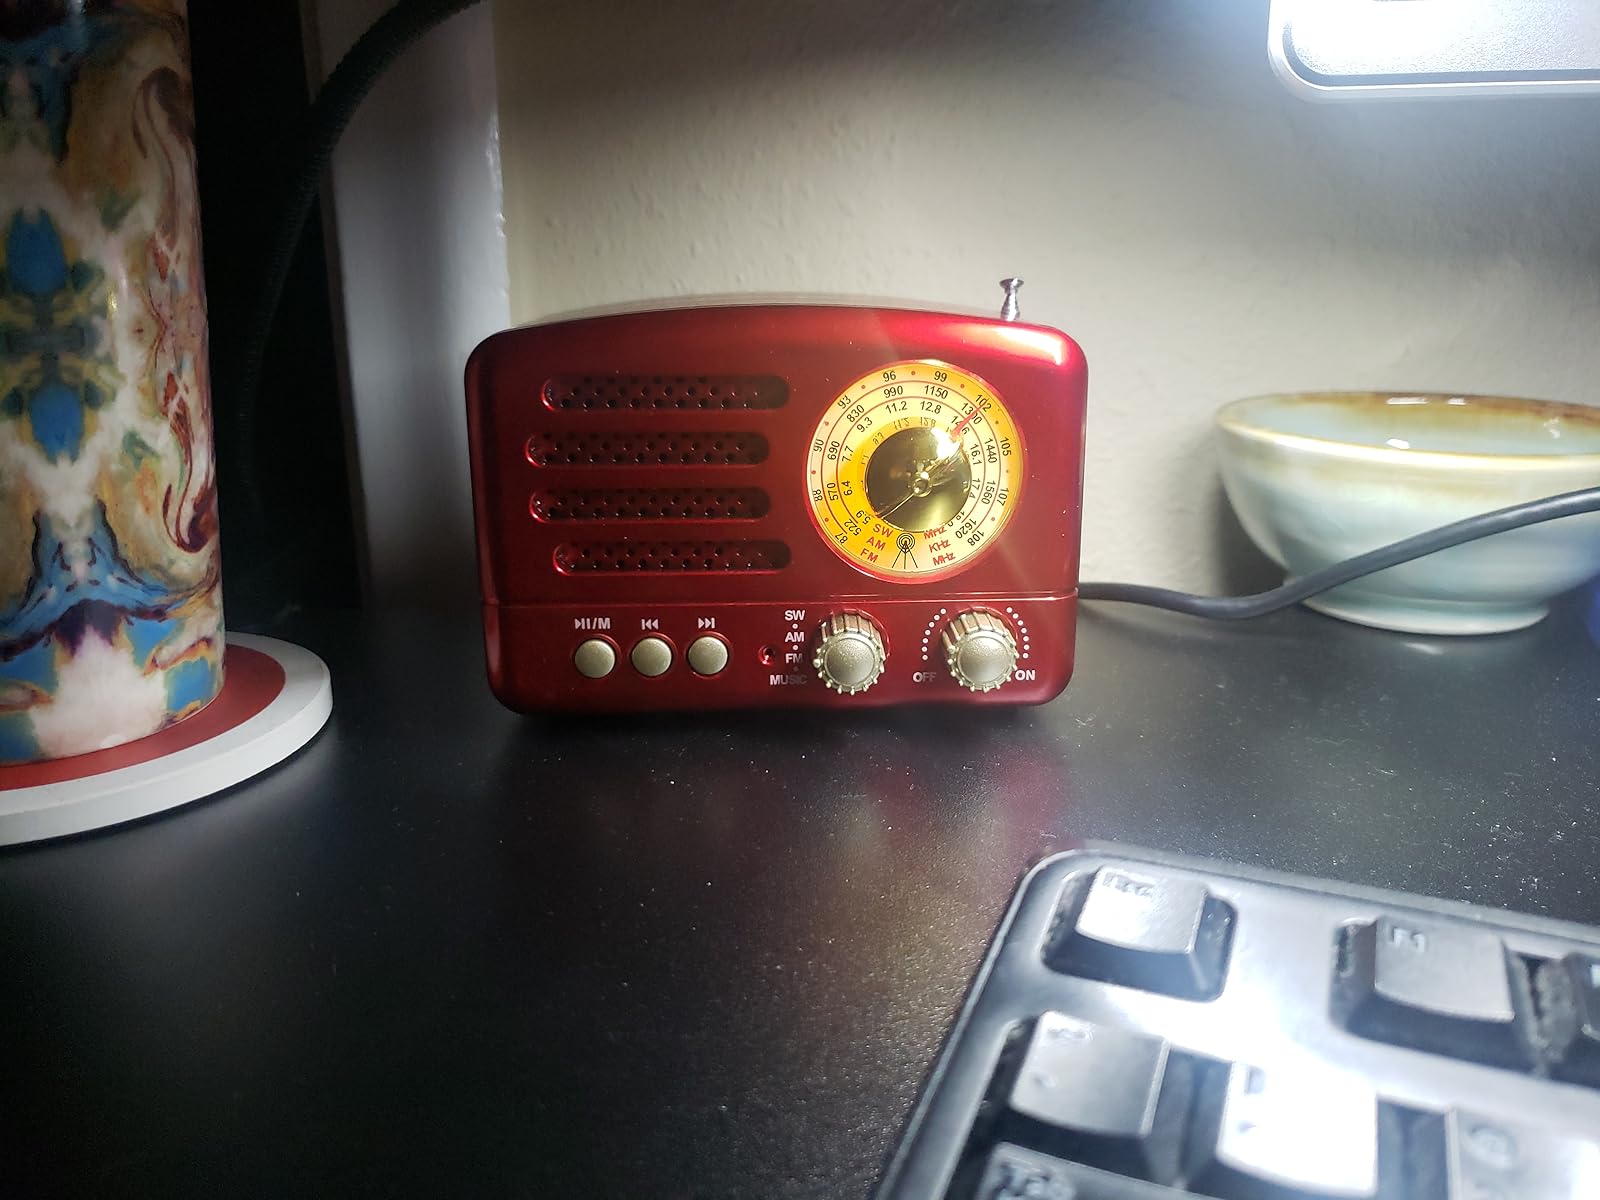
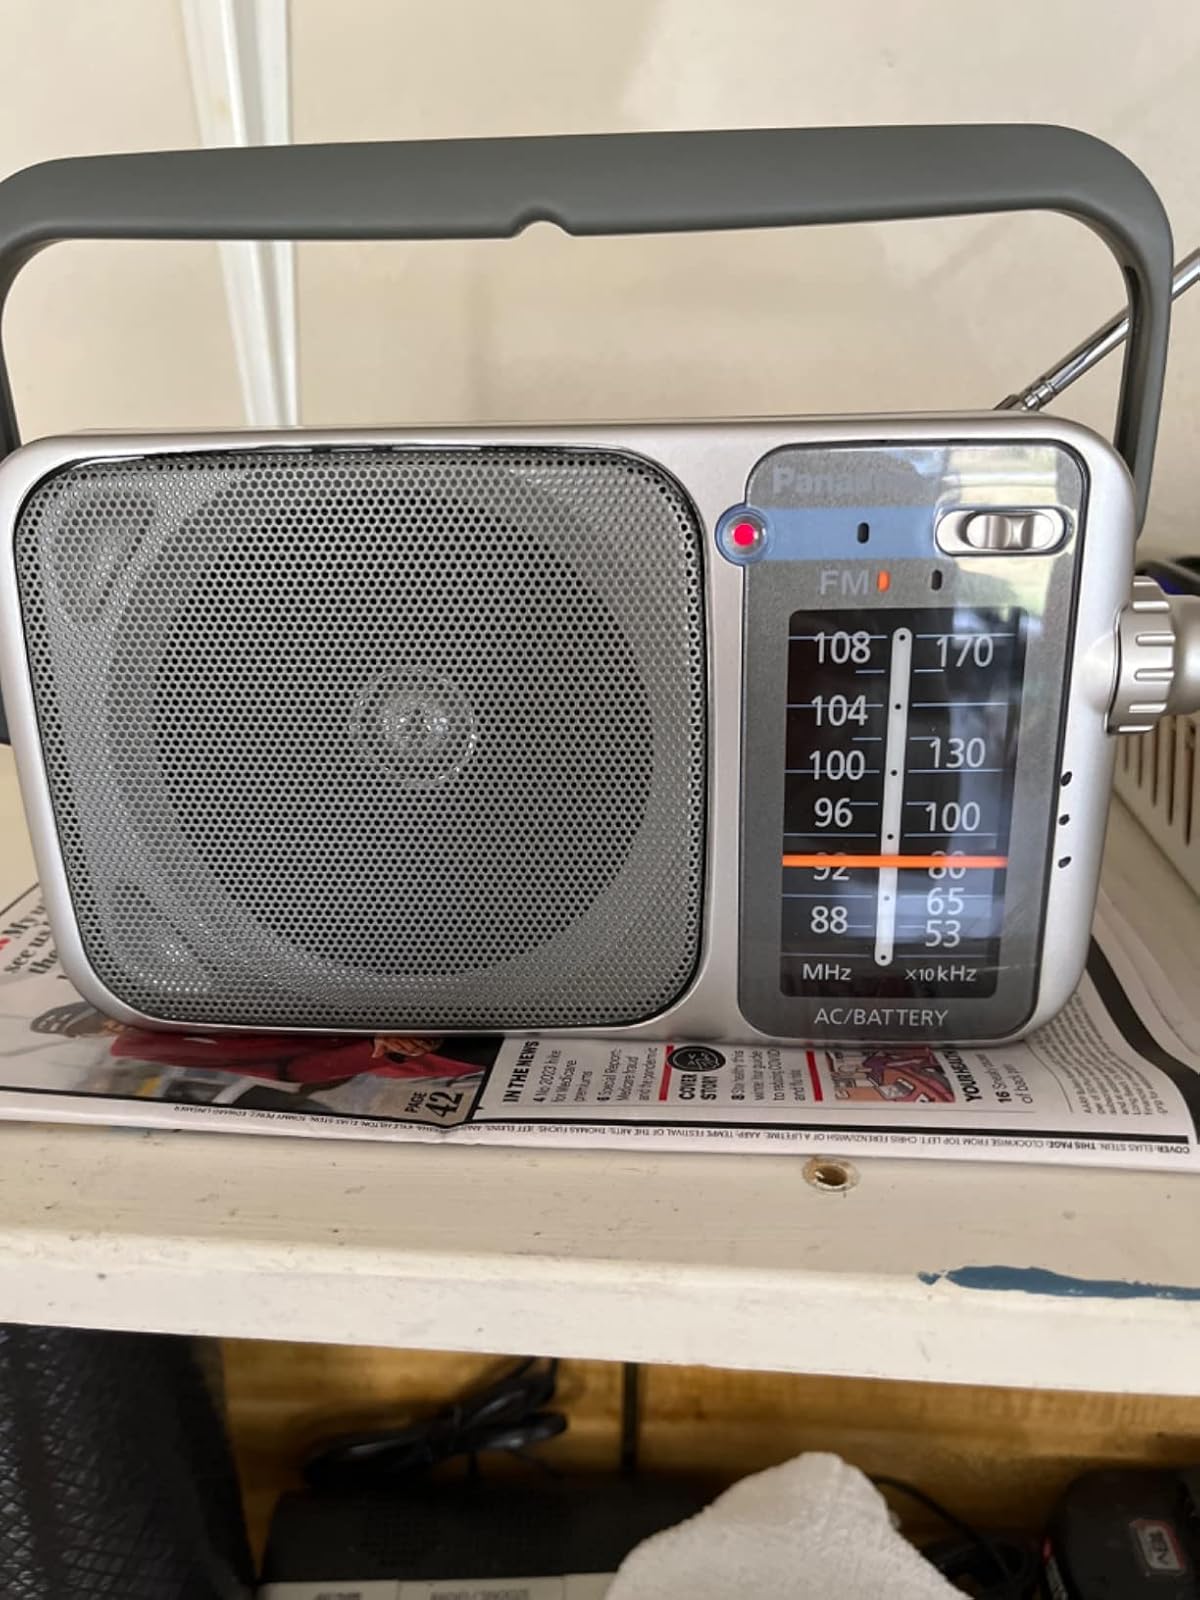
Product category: radio
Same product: no